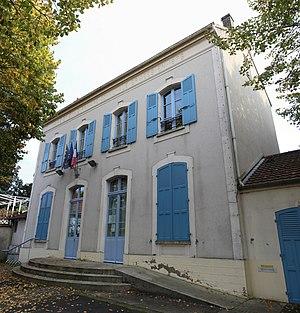
Mairie de Guermantes.
Guermantes est une commune française située dans le département de Seine-et-Marne en région Île-de-France.